Conservation and restoration of insect specimens

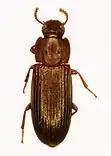
The flour beetle, a common pest affecting dried insect specimens

Carding is used when pinning would destroy too much of the specimen because its size is quite small. A triangular point is cut from acid free card to ensure best conservation practice because it comes in direct contact with the specimen. A pin is then driven through the broad side of the point for mounting. A soluble glue that can be removed with solvents when necessary is used to adhere the right side of the thorax of the specimen to the point opposite the pinned side. The point is sometimes bent to allow the specimen to present in the same position as normally pinned specimens.